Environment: real
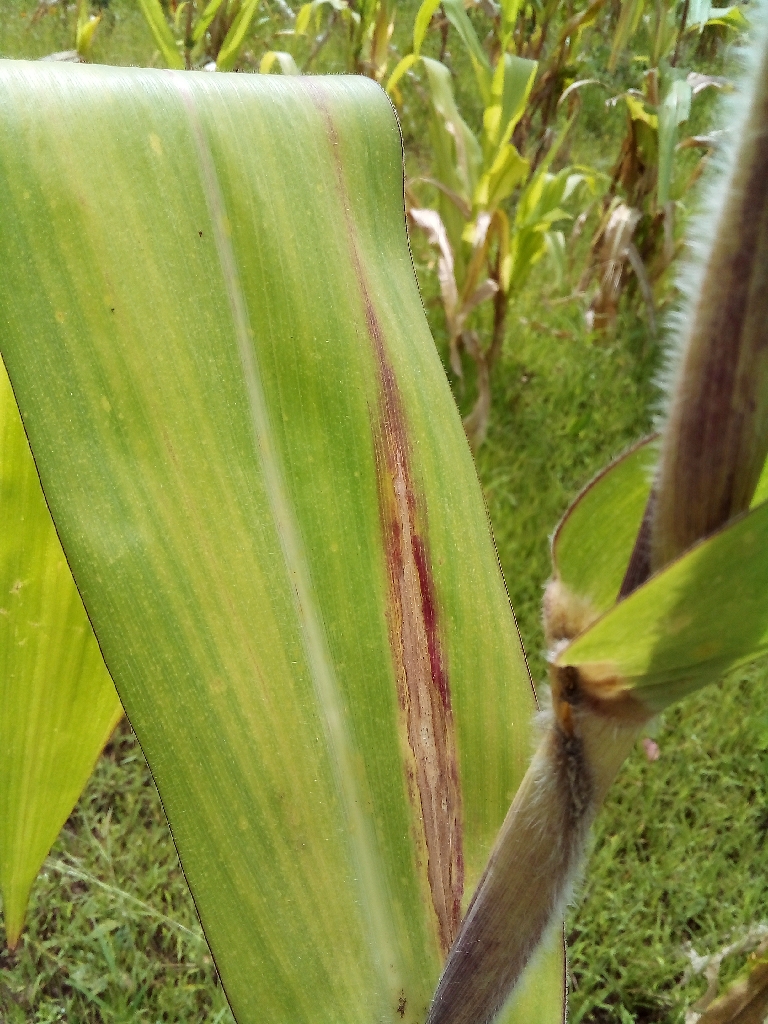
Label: northern_corn_leaf_blight